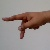
The image shows a hand gesture representing the letter 'P' in Indian Sign Language.